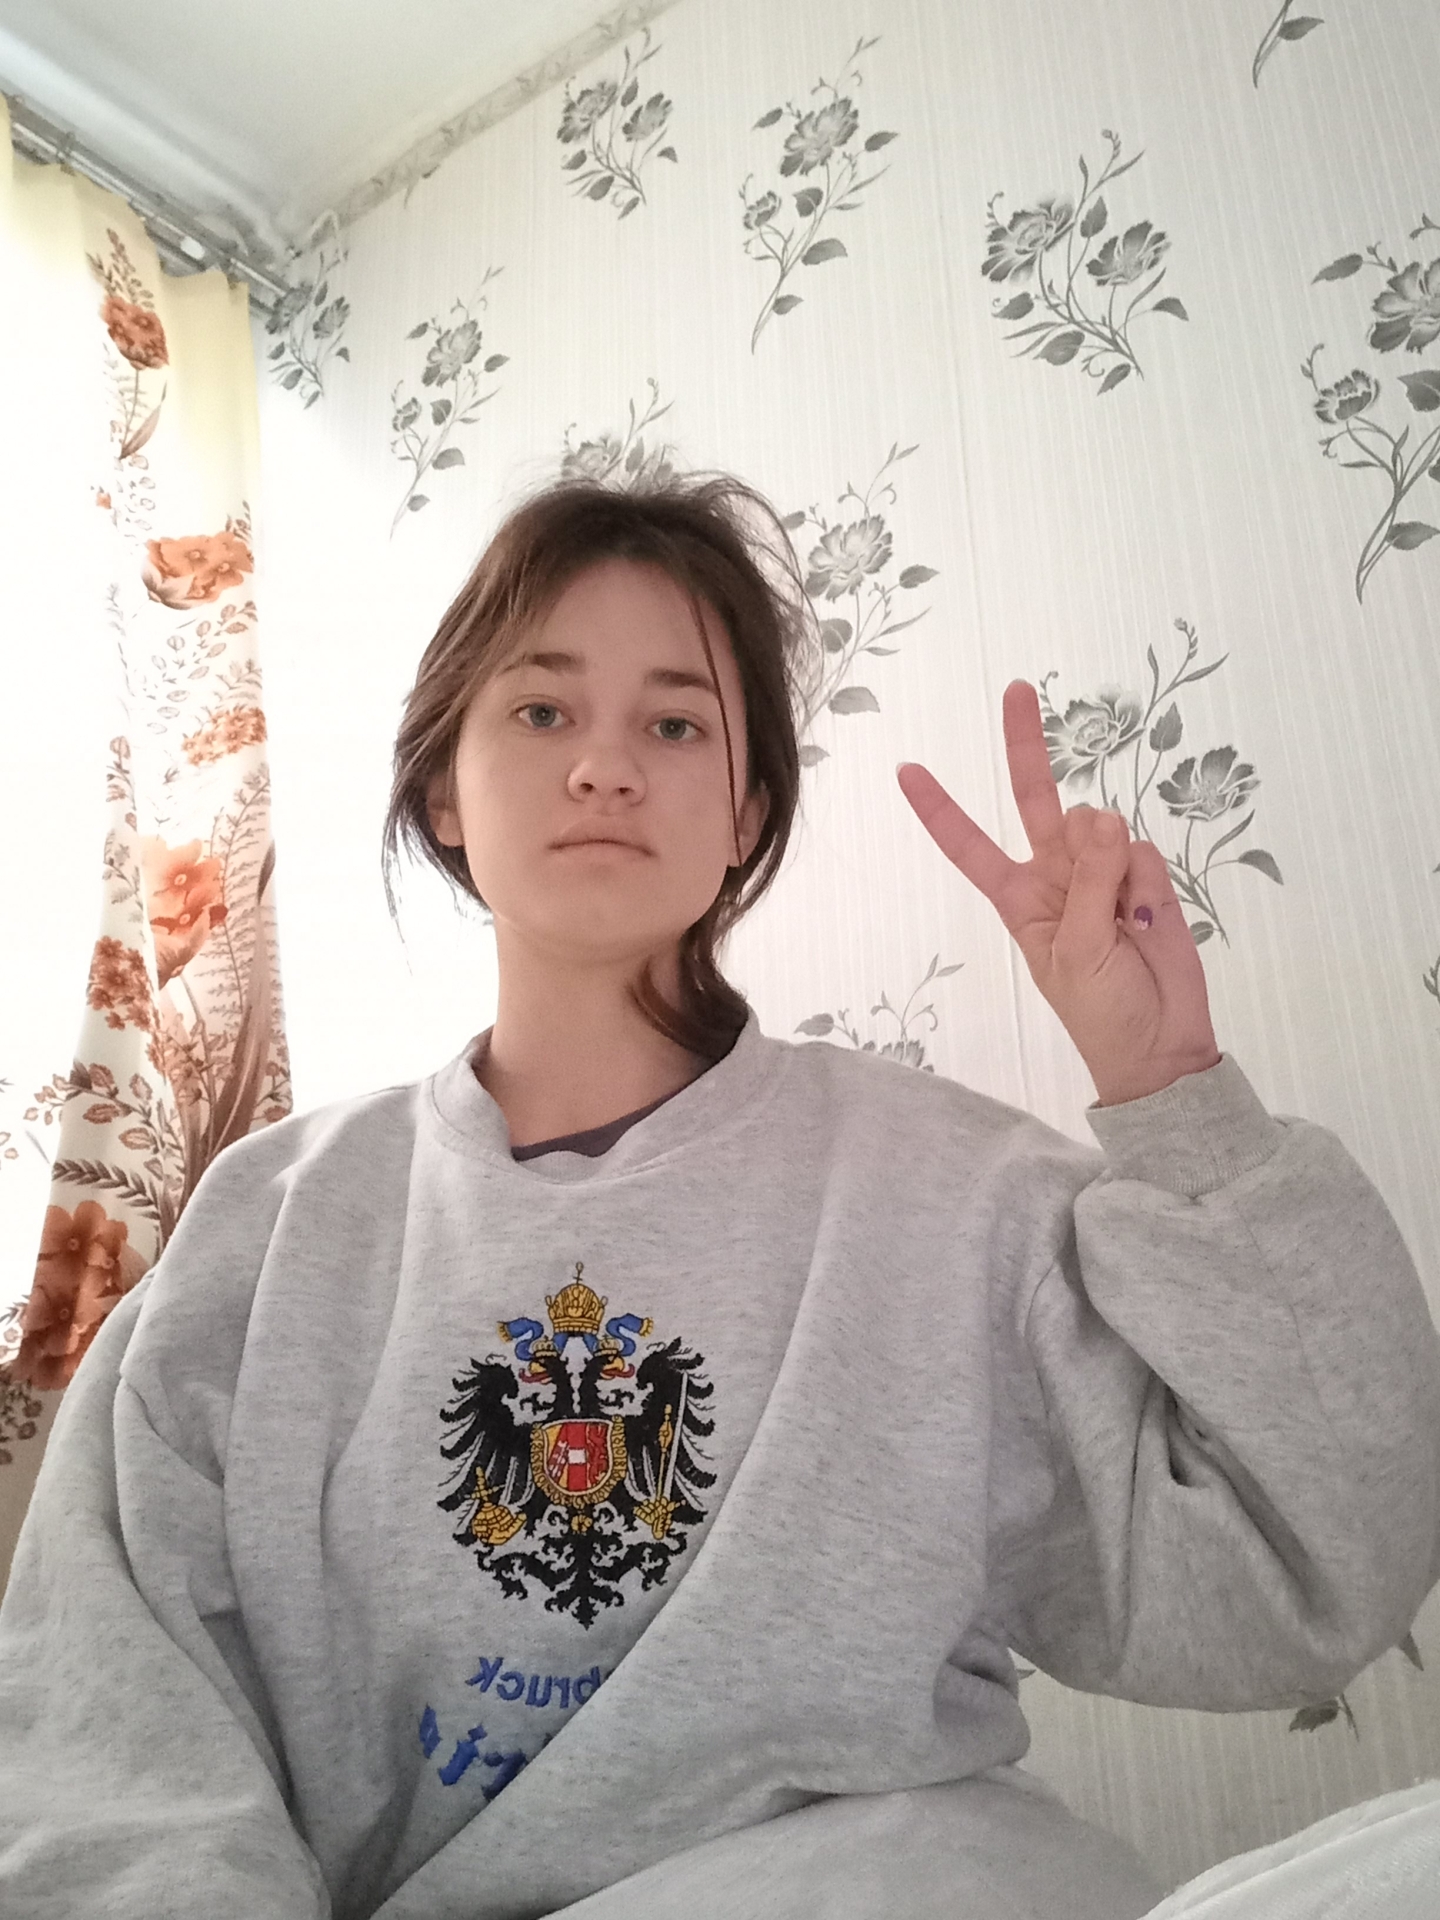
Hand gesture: peace